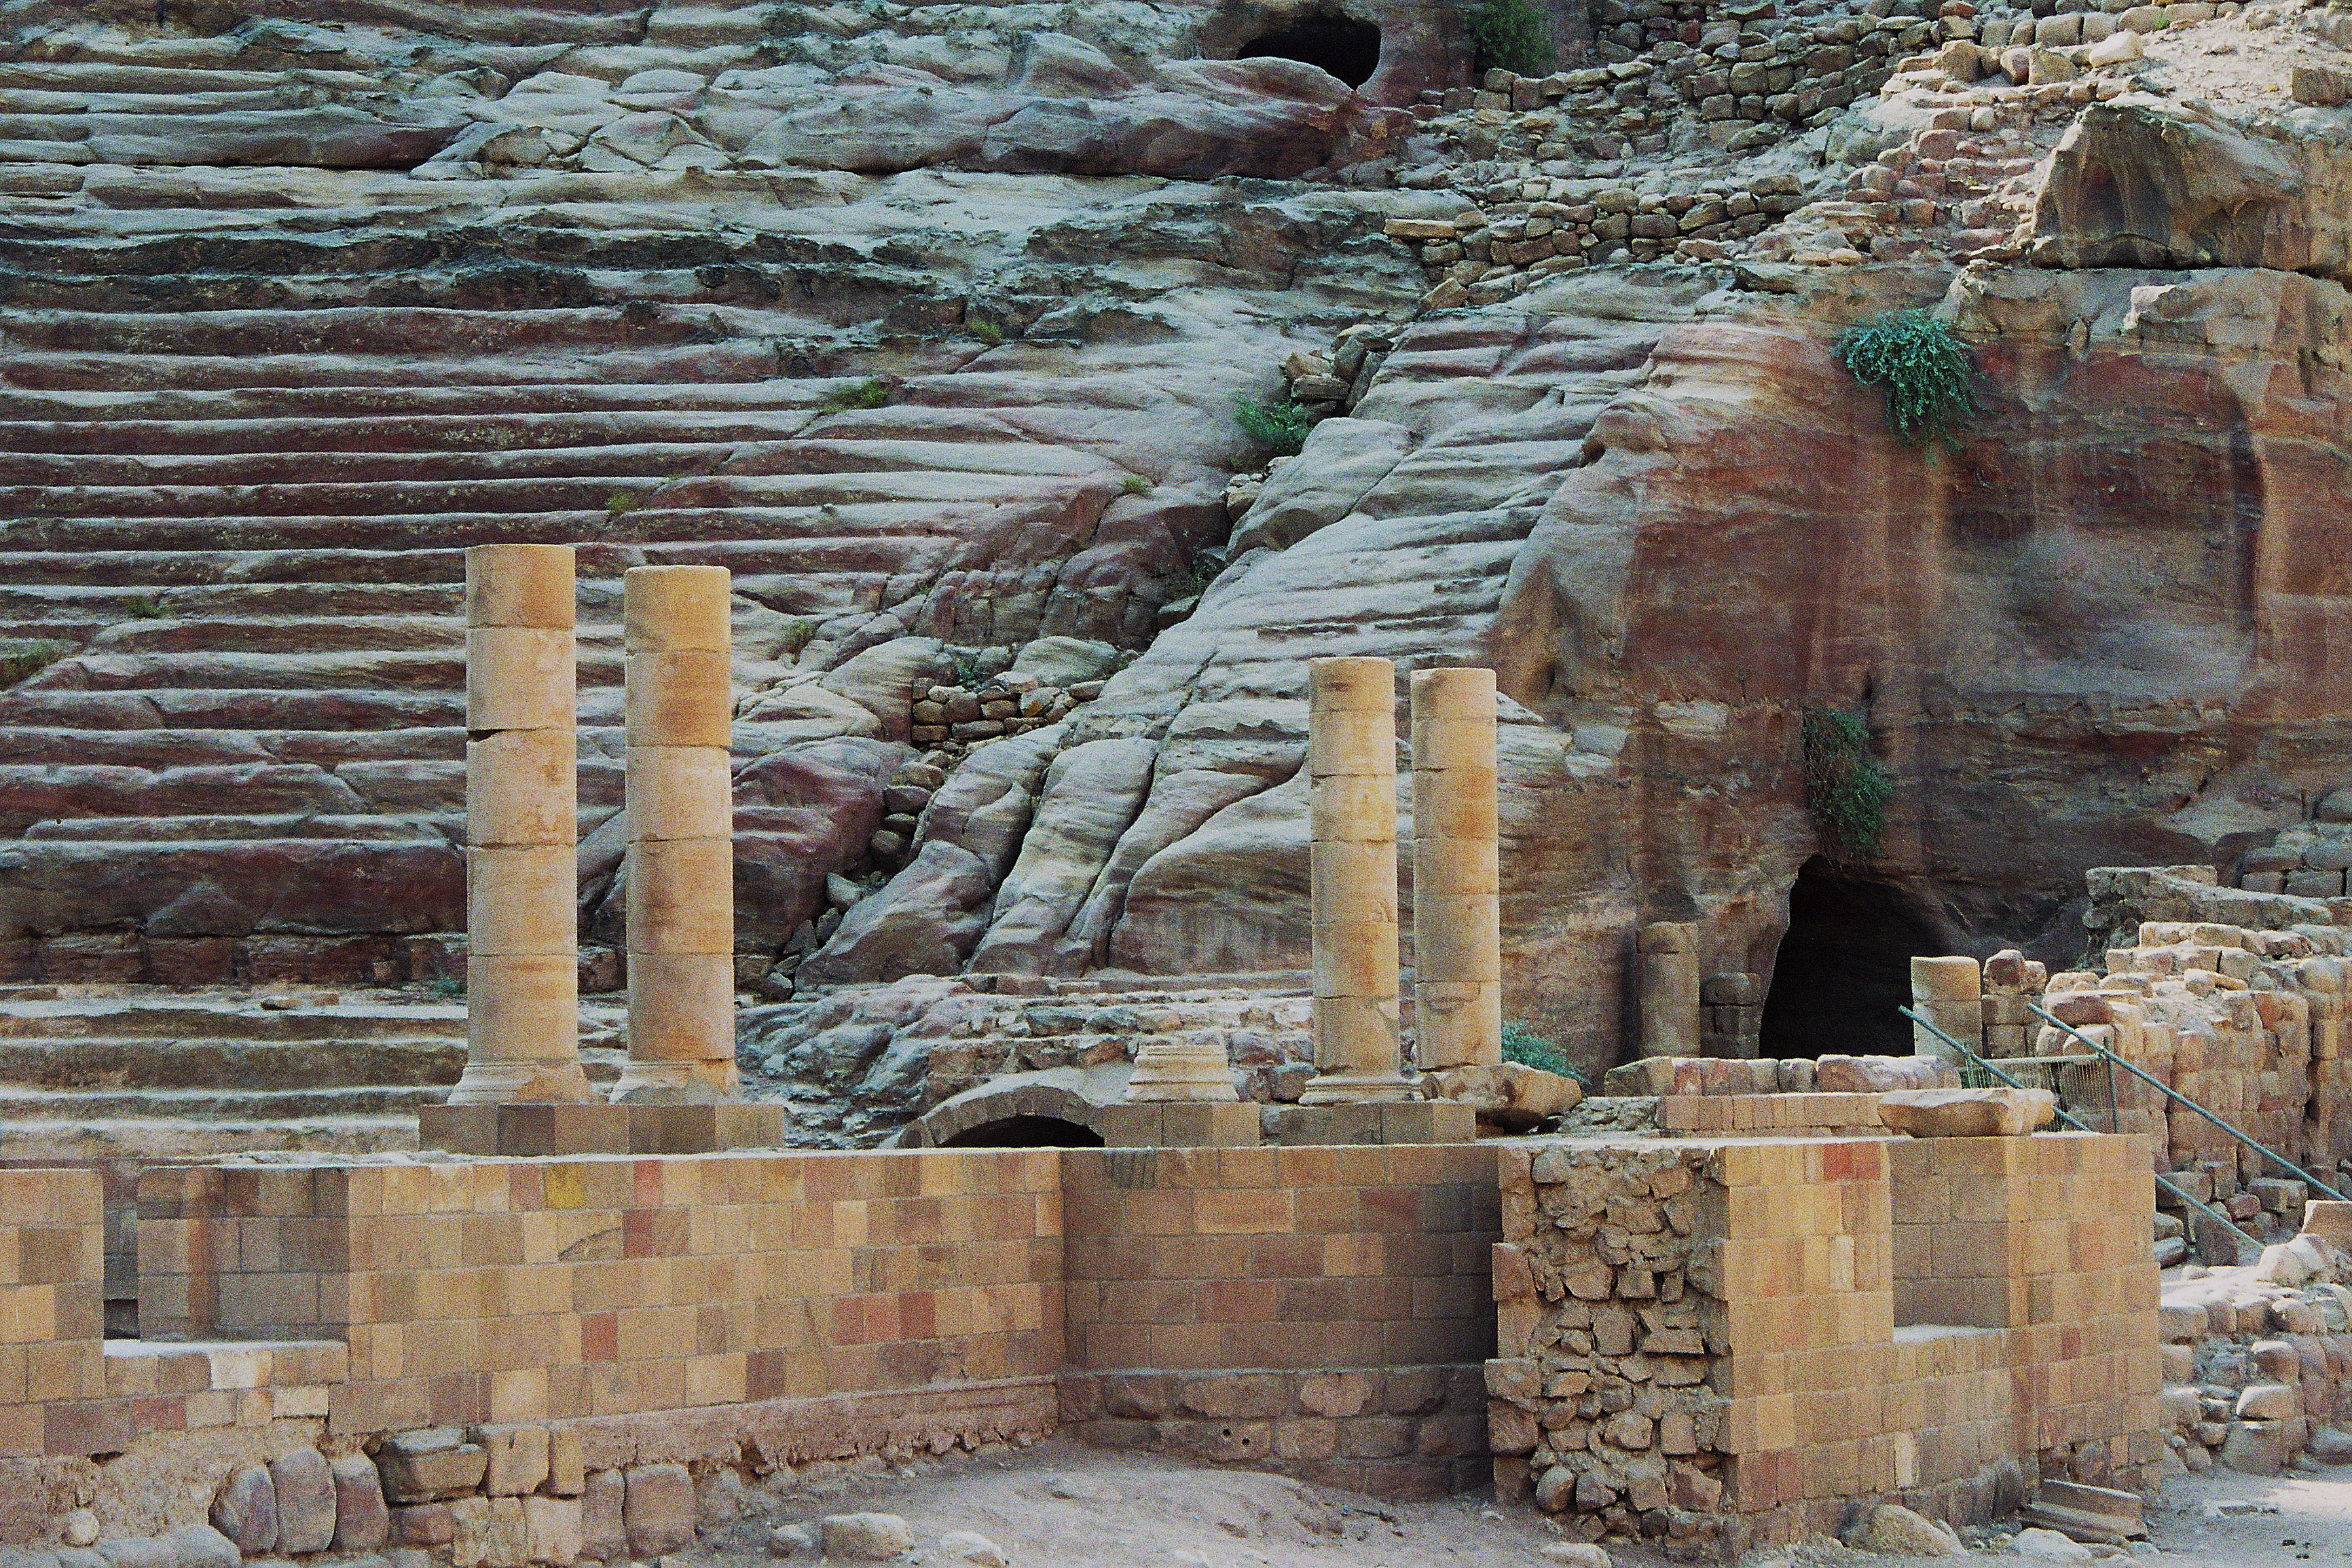
rock, wood, desert, adventure, wall, travel, arch, holiday, gorge, canyon, stadium, jordan, world heritage, temple, ruins, scan, unesco, carving, petra, sand stone, middle east, archaeological site, ancient history, indiana jones, nabataeans, the colorful, the red, siq